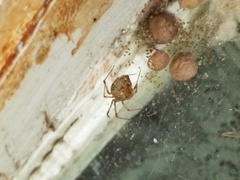
Species: Parasteatoda_tepidariorum